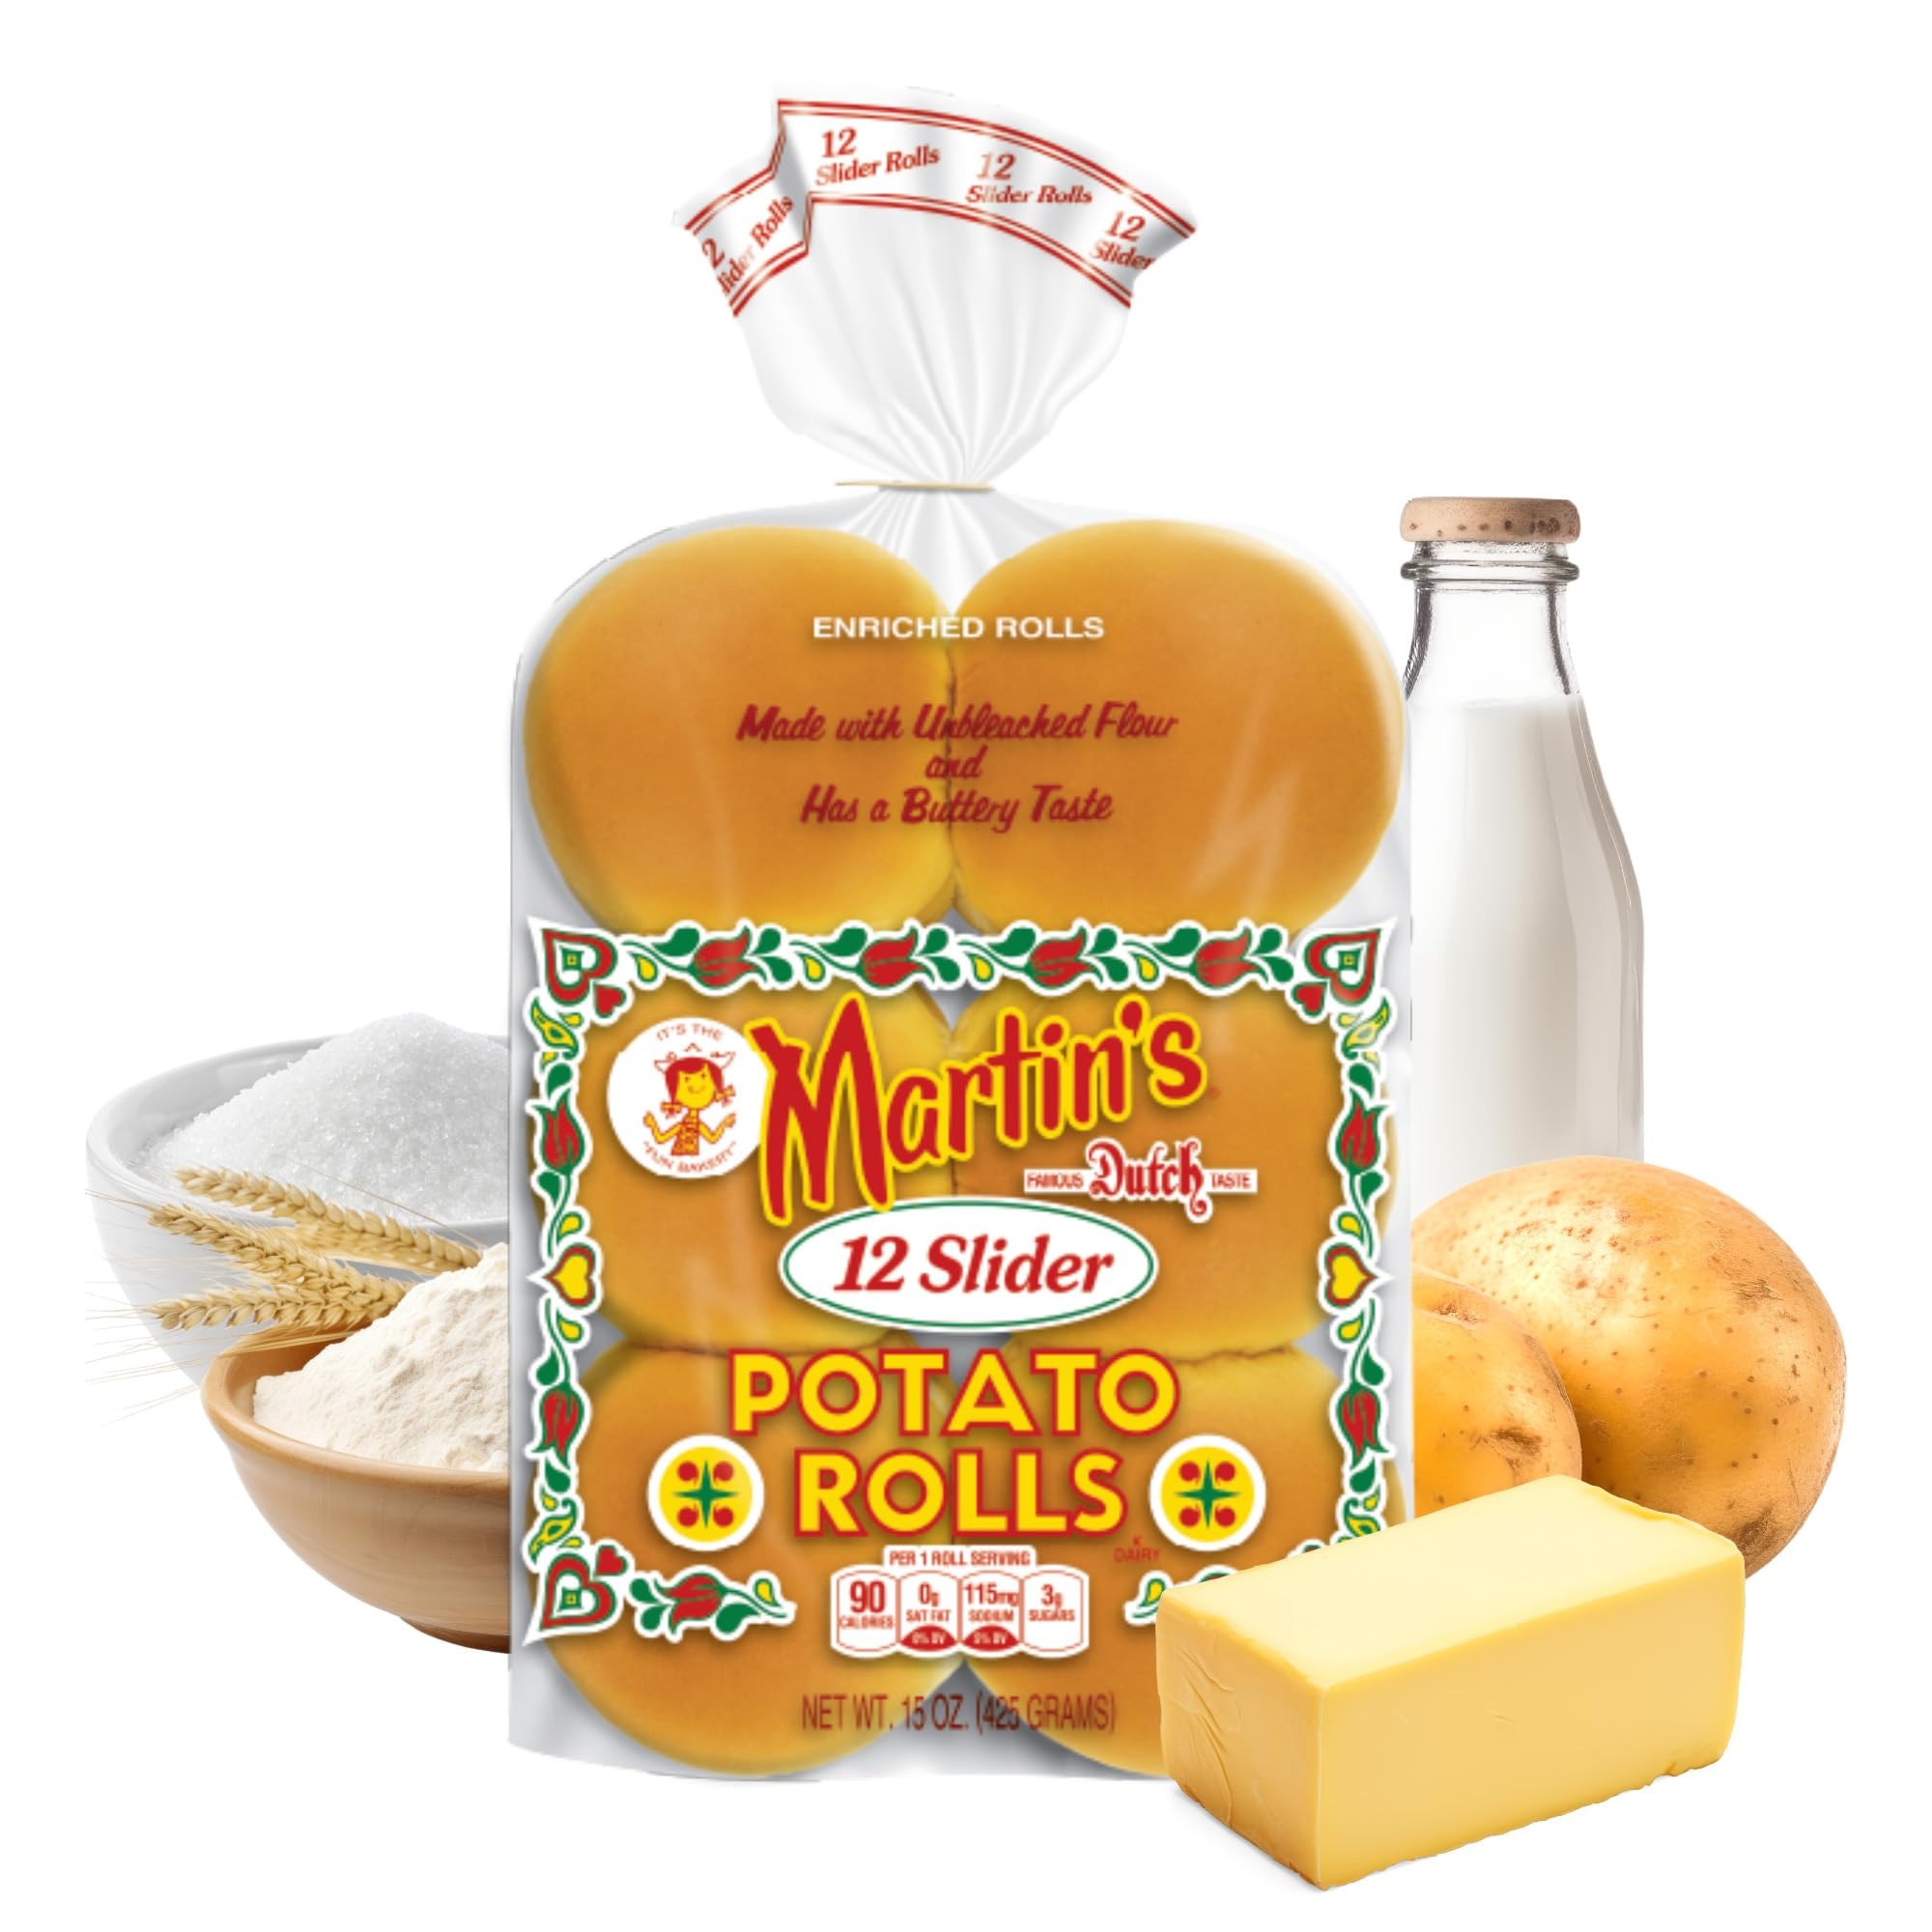
Item Name: Martins Slider Potato Rolls - 3” Non GMO Mini Hamburger Buns - Golden Hue, Soft & Sweet, Made with Nonfat Milk, Wheat Flour & Cane Sugar - Perfect for Sliders - 12 pcs
Bullet Point 1: Grab-and-Go Slider Rolls: Our mini bread buns have a slightly sweet, buttery taste, soft texture, and golden color. Quickly pack a delicious lunch for your kids with our slider hamburger rolls. These will perfectly fit in their small hands!
Bullet Point 2: Quality Ingredients Means Exceptional Taste: We don't cut corners; we ensure our hamburger slider buns are baked with only high-quality ingredients such as high protein wheat flour, nonfat milk, potatoes, real cane sugar, yeast, sunflower oil, and butter.
Bullet Point 3: Perfectly Sized Buns: Martin’s Slider Potato Rolls are an excellent choice for downsizing sandwiches, sloppy joes, pulled pork, and more. Whether you’re grilling traditional burgers or making BBQ chicken sliders, these slider buns make ‘em better!
Bullet Point 4: Deliciously Fresh: We proudly bake bread rolls fresh. Store our bakery products at room temperature in their original packaging to help retain freshness.
Bullet Point 5: The Taste is Golden: Martin’s Famous Pastry Shoppe, Inc. is a family-owned and operated consumer goods company. As a devoted bread and roll manufacturer, we prioritize exceptional taste, quality, & service, reflecting our proud legacy of beloved eating experiences.
Value: 15.0
Unit: Ounce

Price: 4.63